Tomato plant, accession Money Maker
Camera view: tilt-top (135 deg); turntable rotation: 30 degrees
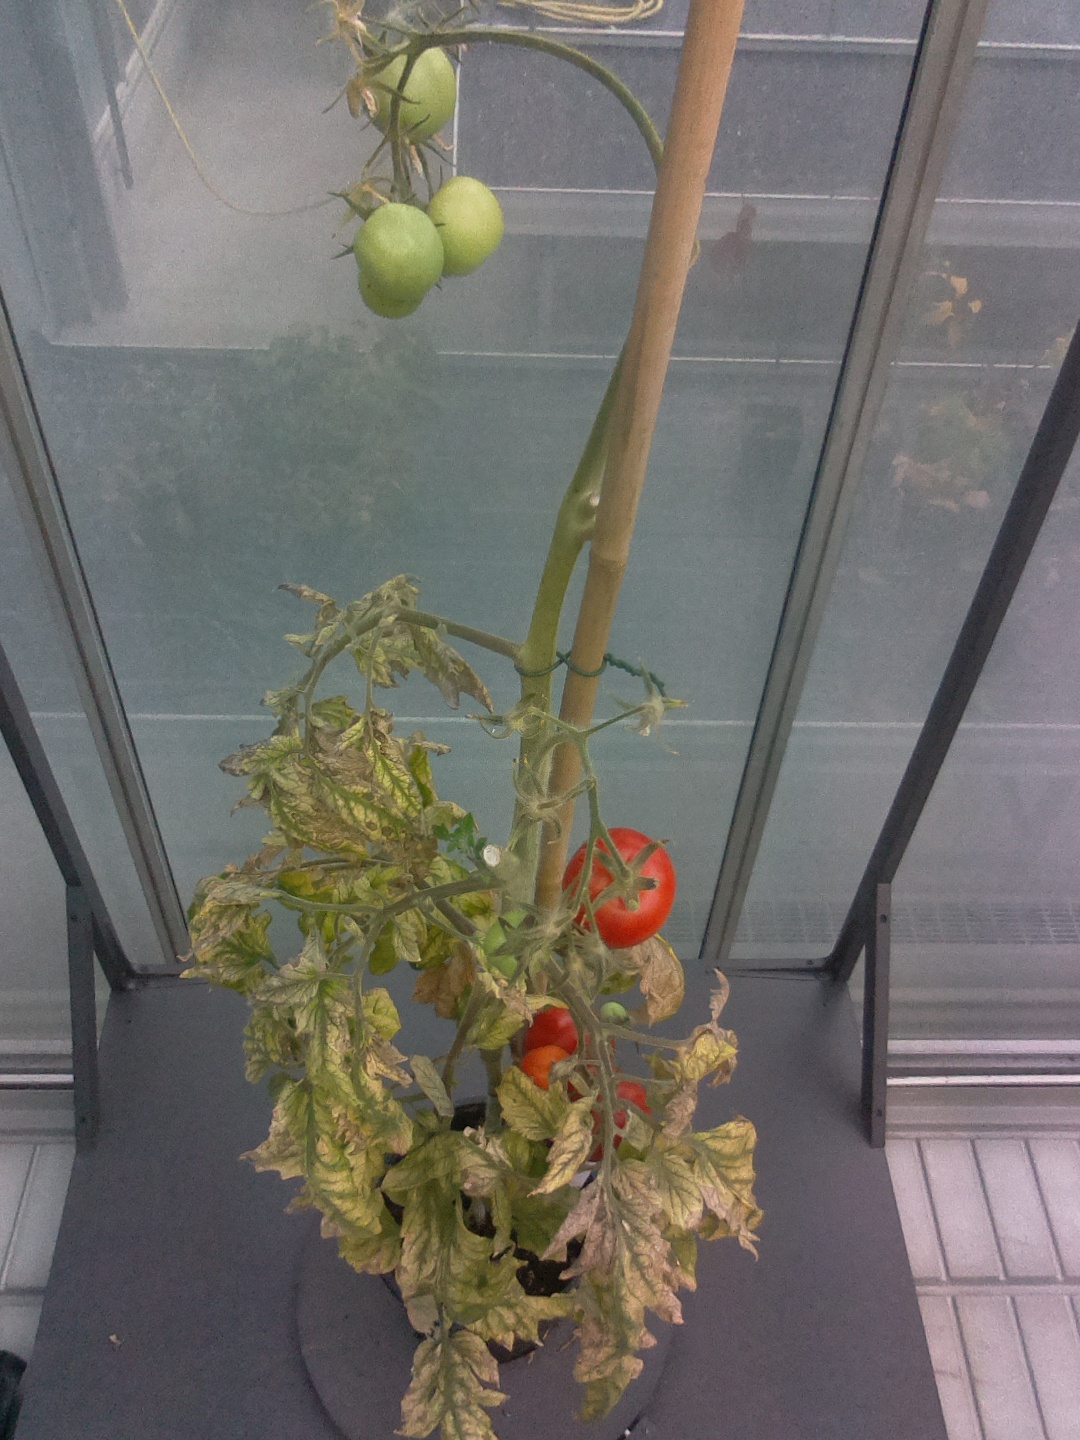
BBCH growth stage 85: 50%-60% of fruits show typical fully ripe color